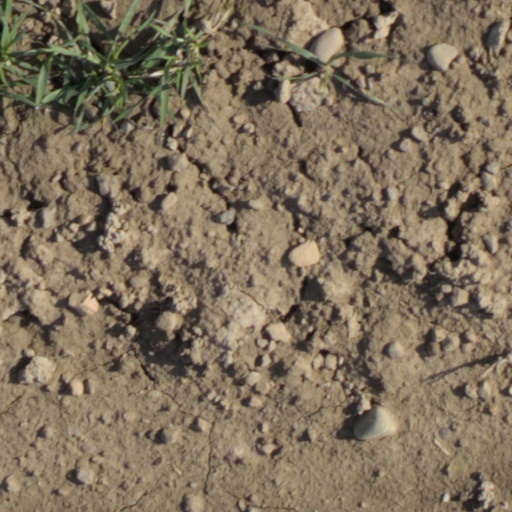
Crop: wheat